Galeotto Marzio

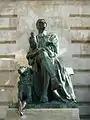
Statue of Galeotto in Budapest

Galeotto Marzio ( – 1497) was an Italian humanist, poet, philosopher and astrologer who was active in Bohemia and Hungary.